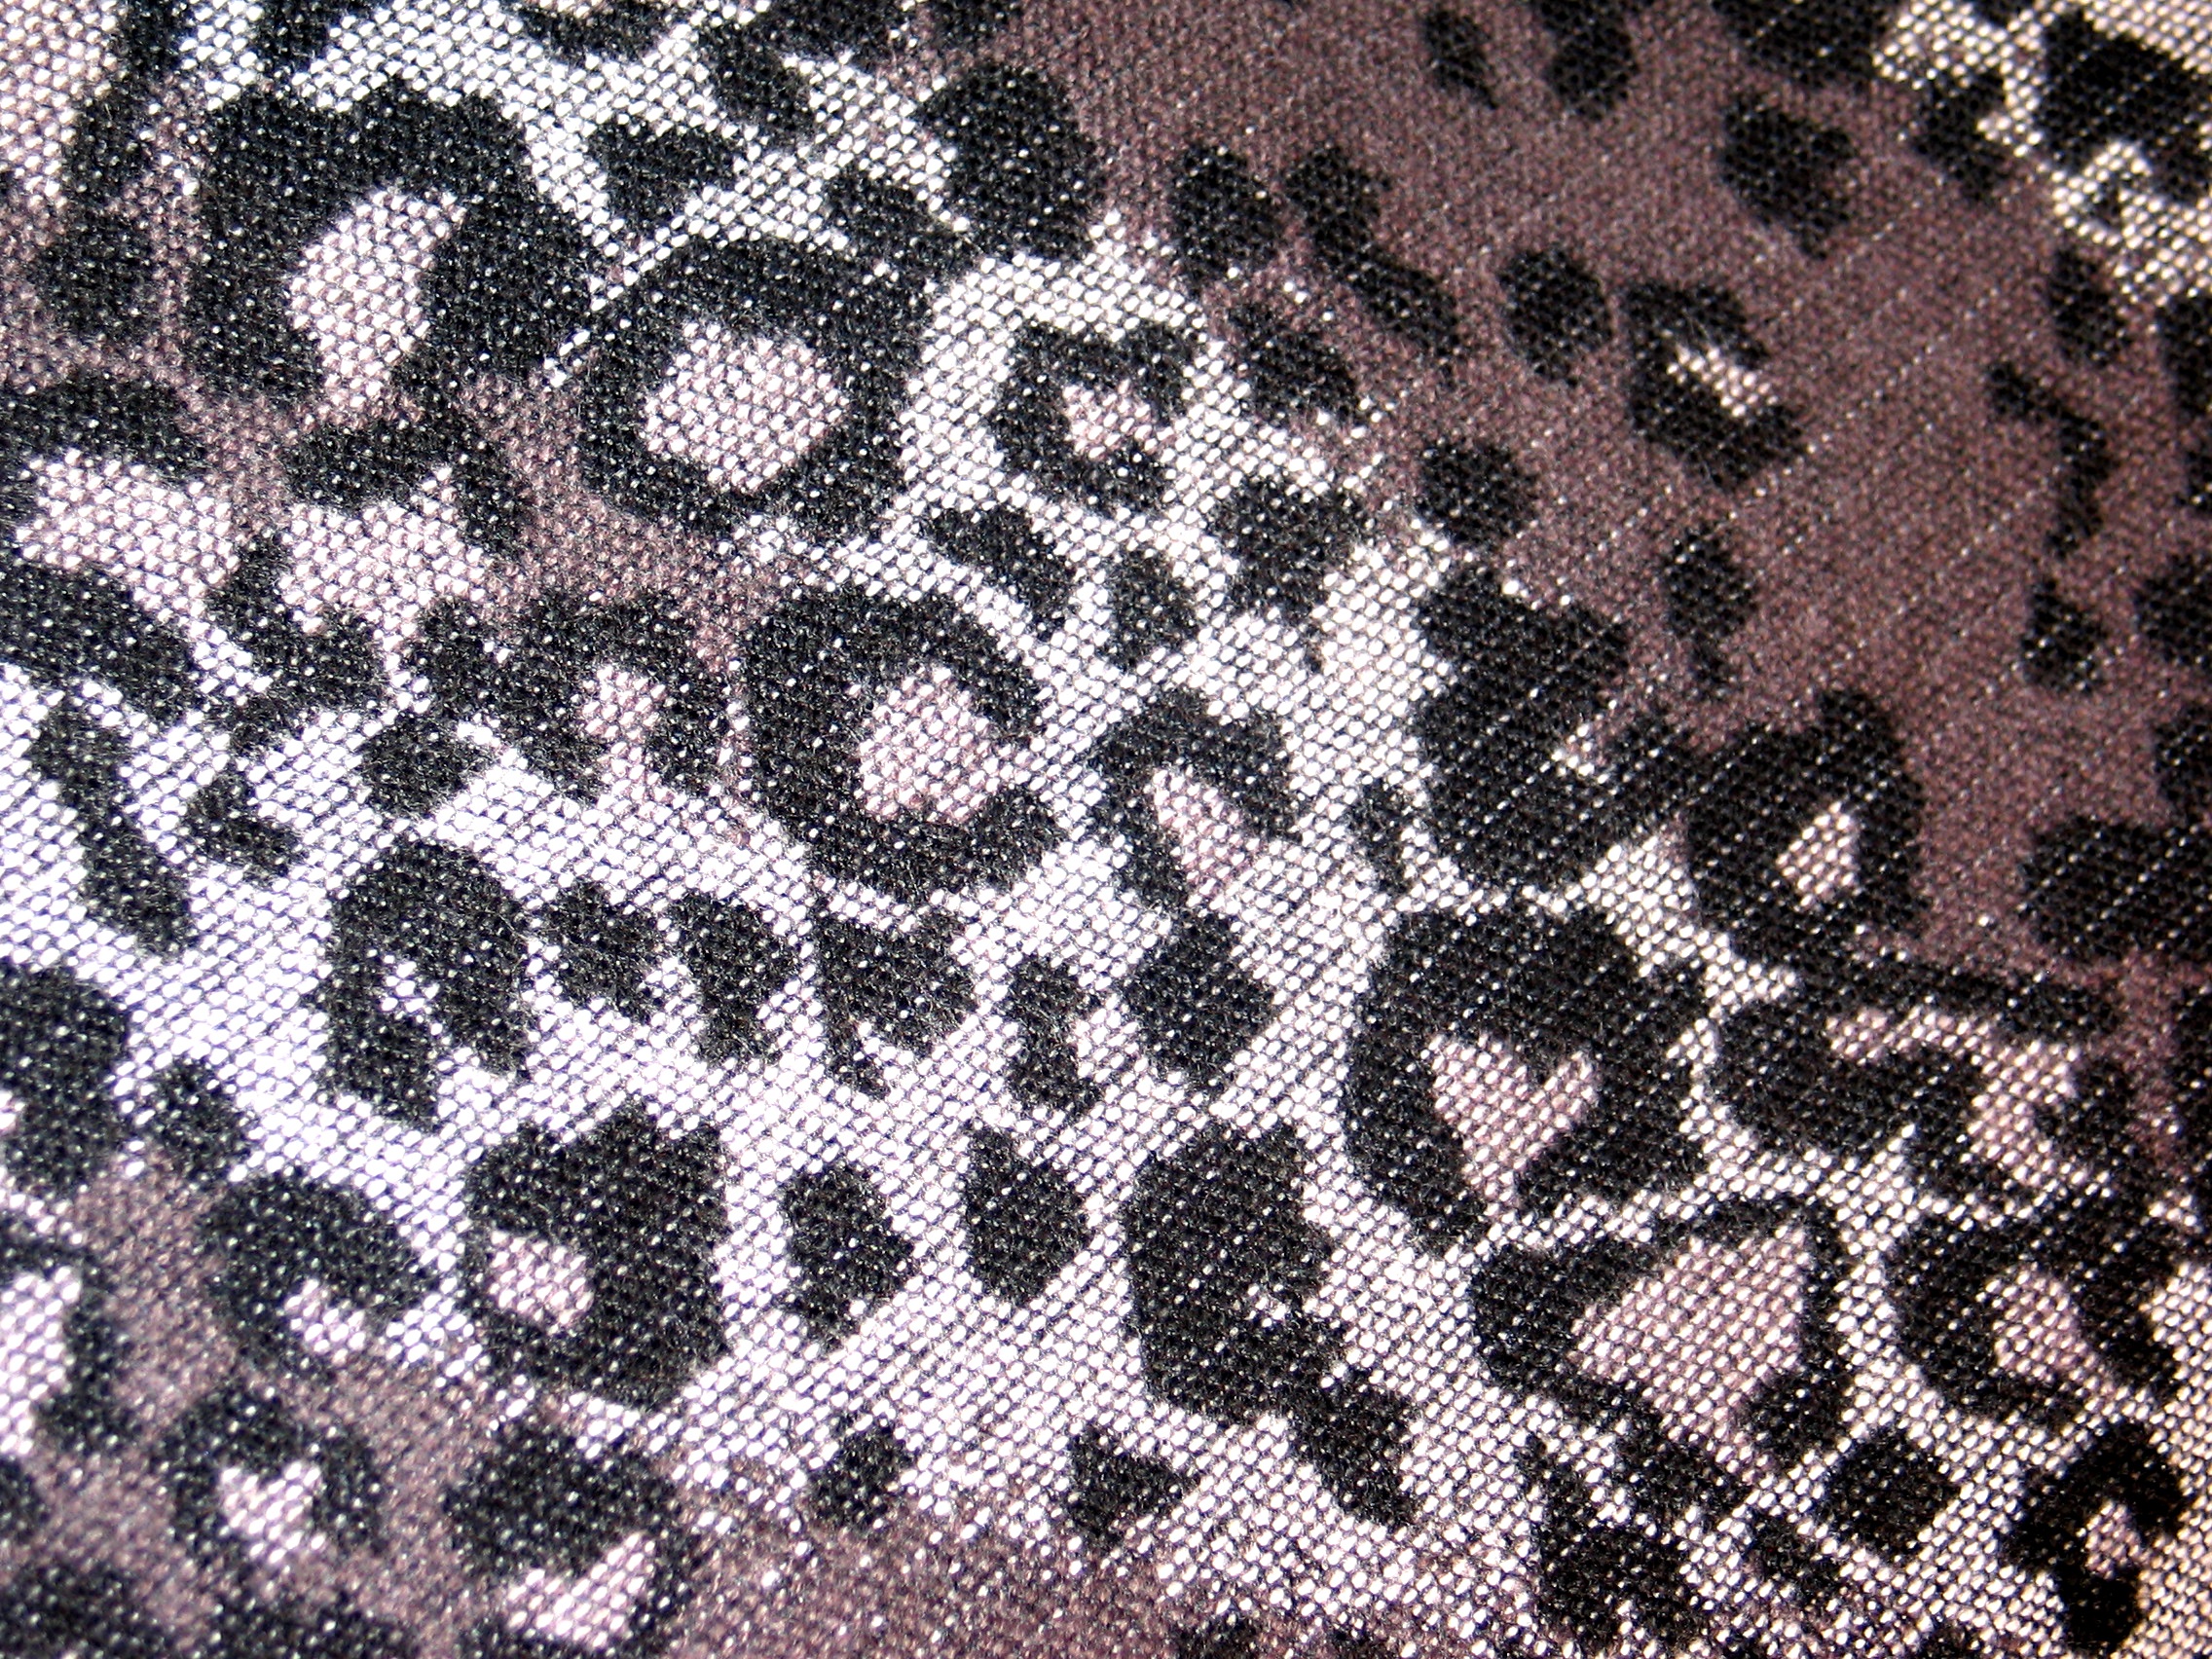
structure, texture, decoration, pattern, fashion, clothing, shopping, cloth, decor, modern, wool, material, leopard, garment, fabric, knitting, textile, grey, art, background, design, buy, clothes, tissue, woven, retired, fashionable, flooring, department stores, grey black, leoprint